Donald Kalpokas

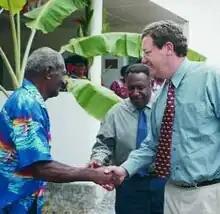
From left to right: Chief Peter Poilapa of Imere, Kalpokas, and Alexander Downer

Kalpokas was born on Efate island. Along with Walter Lini, he founded the Vanua'aku Pati. This political party promoted socialist policies as well as supporting and promoting political independence for Vanuatu. In 1983, Kalpokas became foreign minister of Vanuatu but forfeited his position after a few months. He became foreign minister again in 1987 and remained in this post for a full four-year tenure.